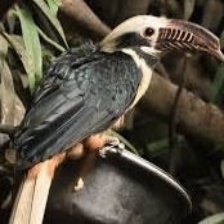
Species: VISAYAN HORNBILL
Scientific name: PENELOPIDES PANINI
ImageNet parent category: hornbill